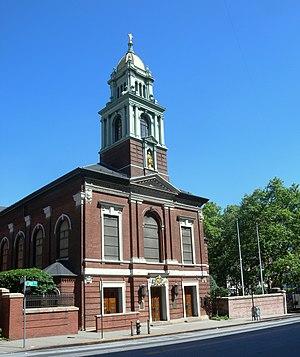
Le diocèse de Brooklyn est un siège de l'Église catholique situé dans l'État de New York aux États-Unis. Il comprend les quartiers de Brooklyn et du Queens de la ville de New York. Le diocèse est suffragant de l'archidiocèse de New York. Il est tenu par Mᵍʳ Nicholas Anthony DiMarzio. En 2012, il comptait 1 567 000 baptisés pour 4 882 000 habitants.